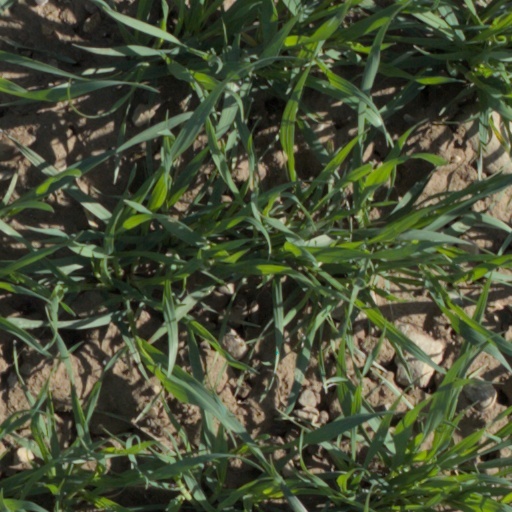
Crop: wheat